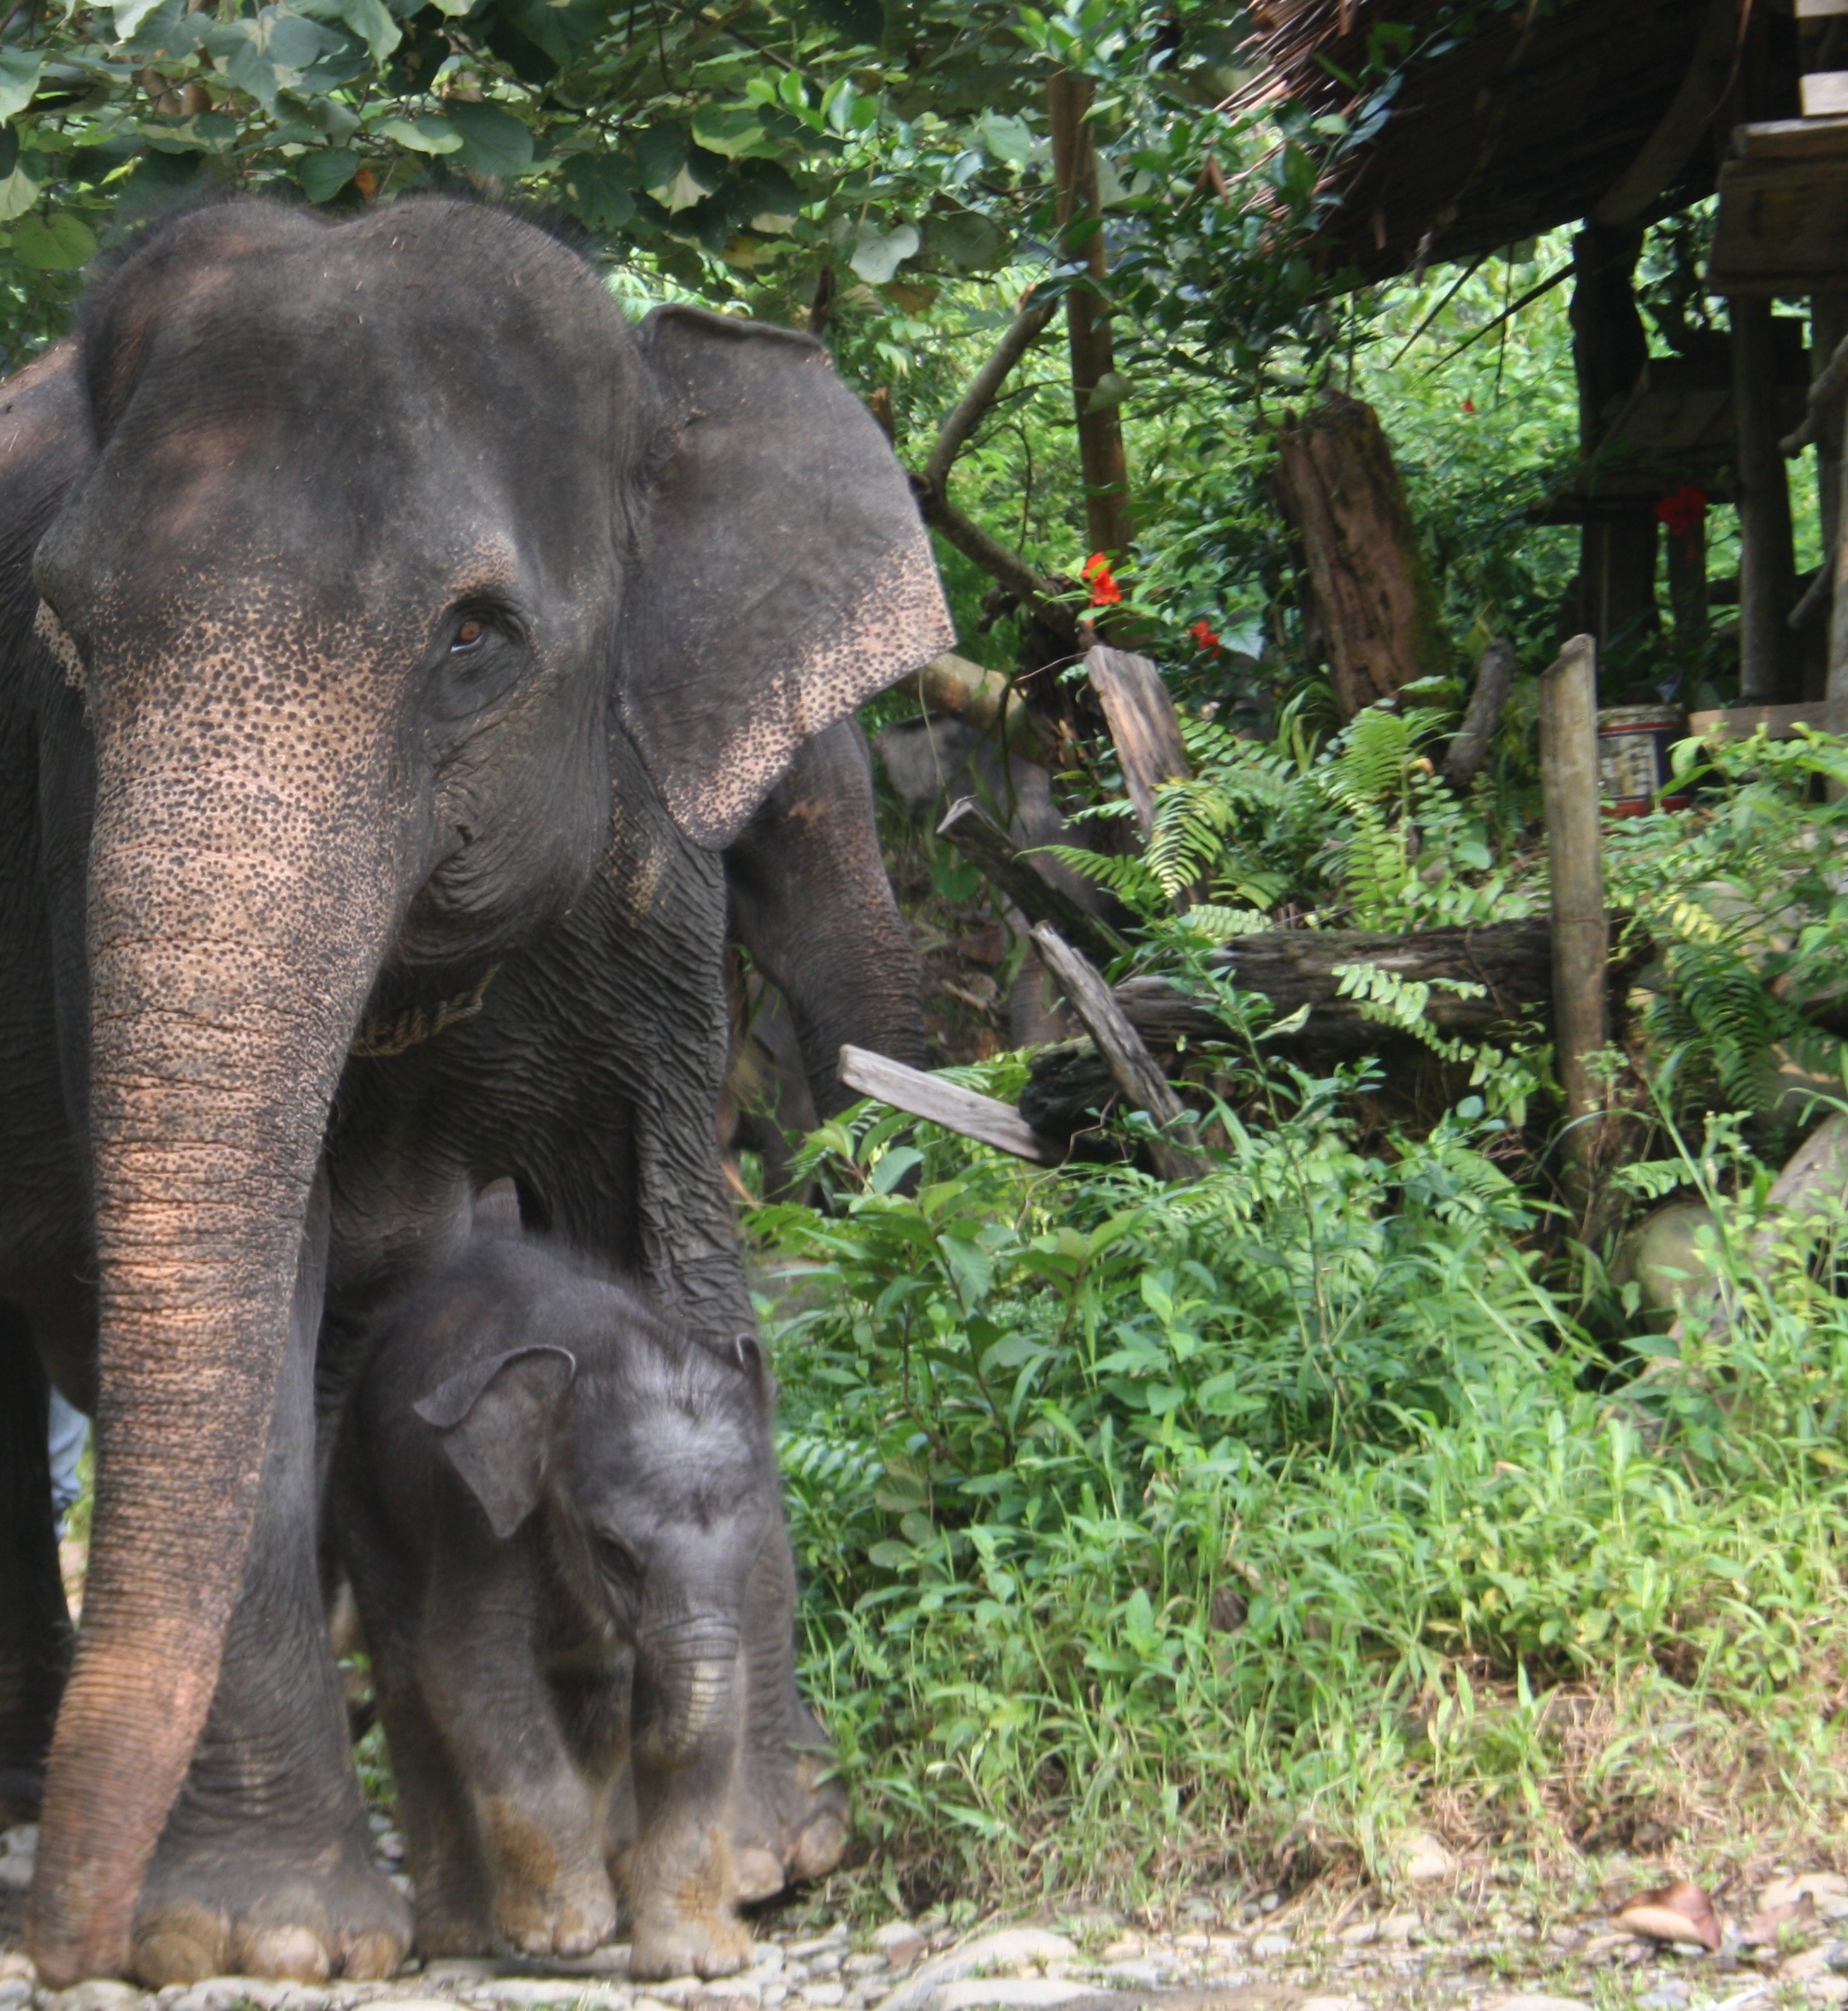
wildlife, zoo, jungle, mammal, fauna, elephant, safari, indian elephant, elephants and mammoths